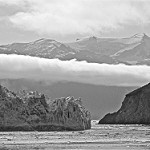
Label: B & W